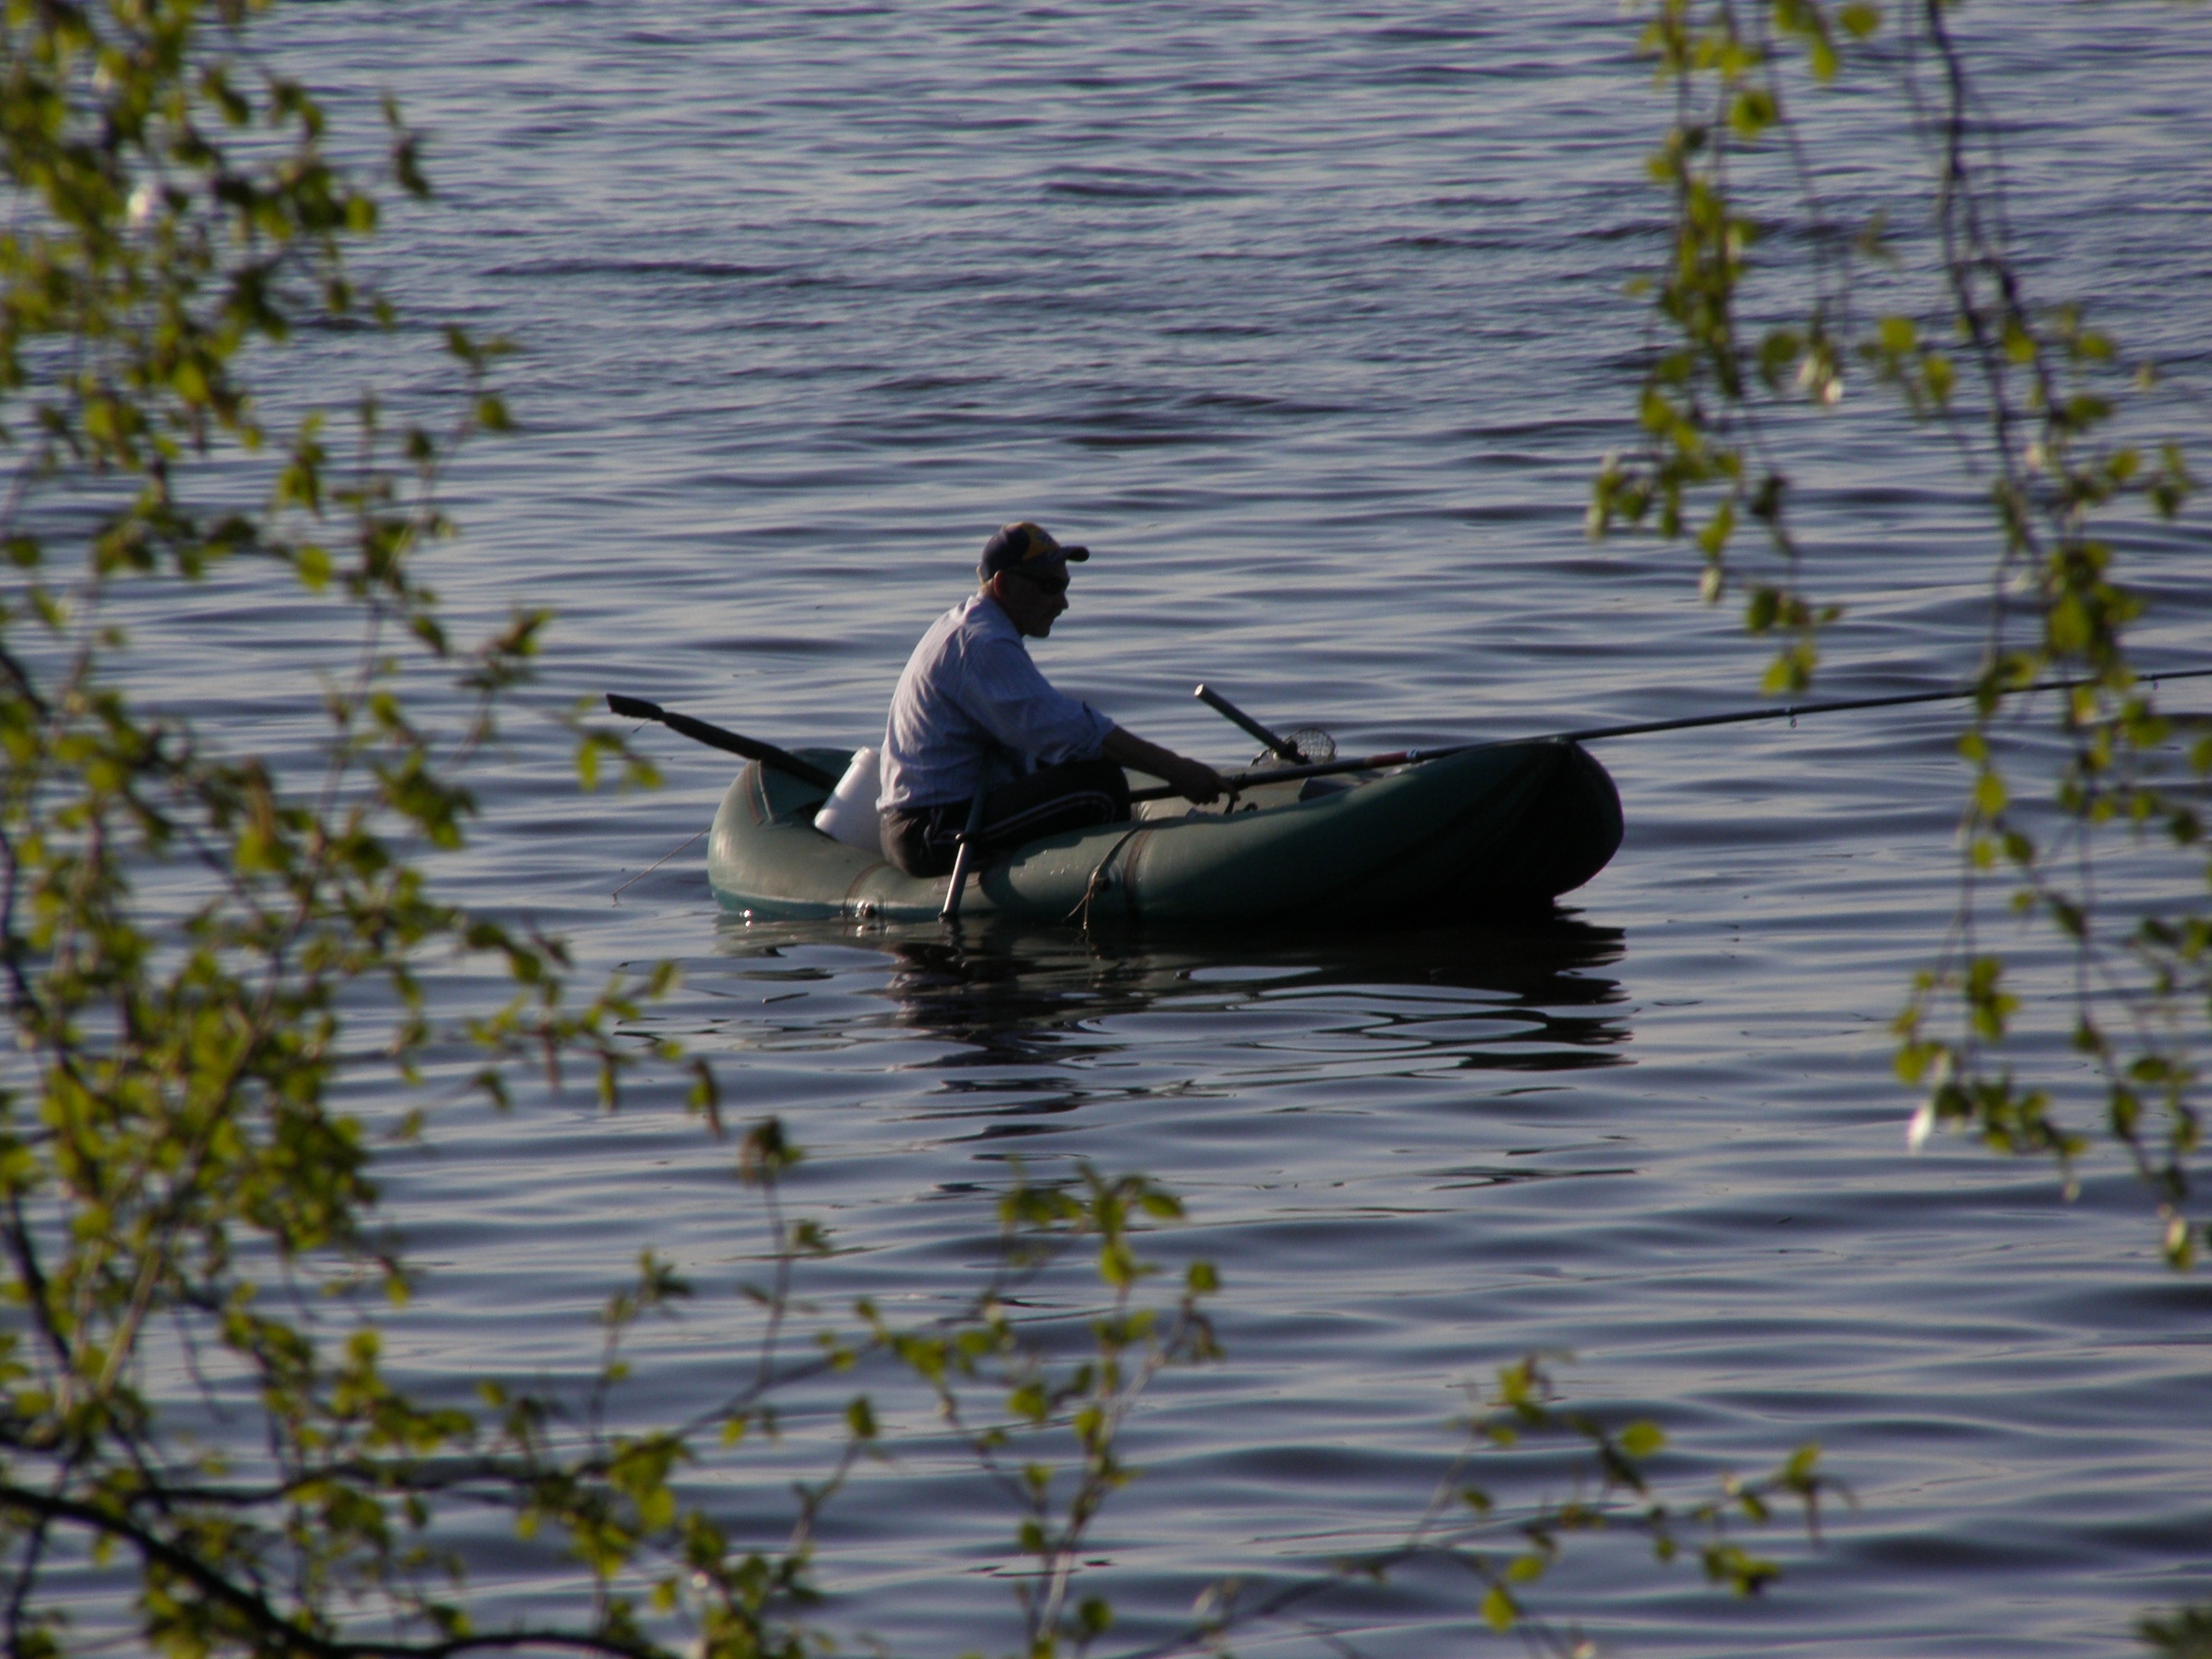
man, water, outdoor, bird, boat, lake, river, summer, male, canoe, pond, reflection, tranquil, scenic, fishing, fisherman, peaceful, calm, harbor, fish, tourism, leisure, activity, outdoors, relaxation, duck, boating, rod, wetland, waterfowl, water bird, hobby, freshwater, recreational, watercraft rowing, ducks geese and swans